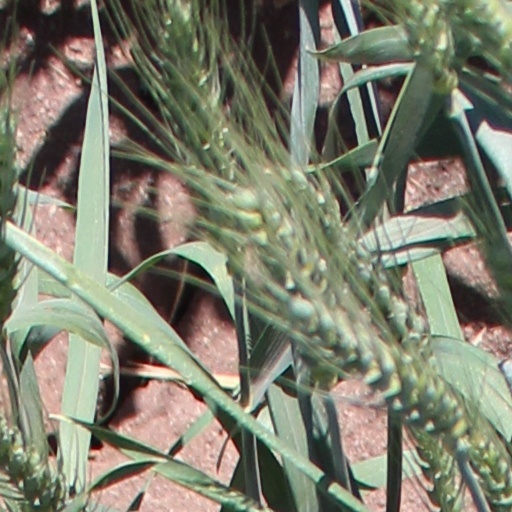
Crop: wheat